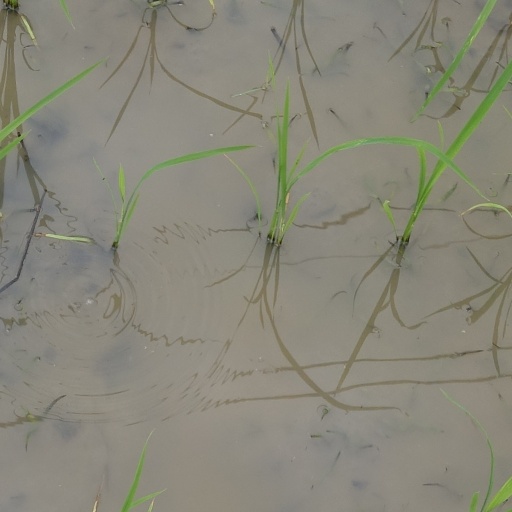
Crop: rice